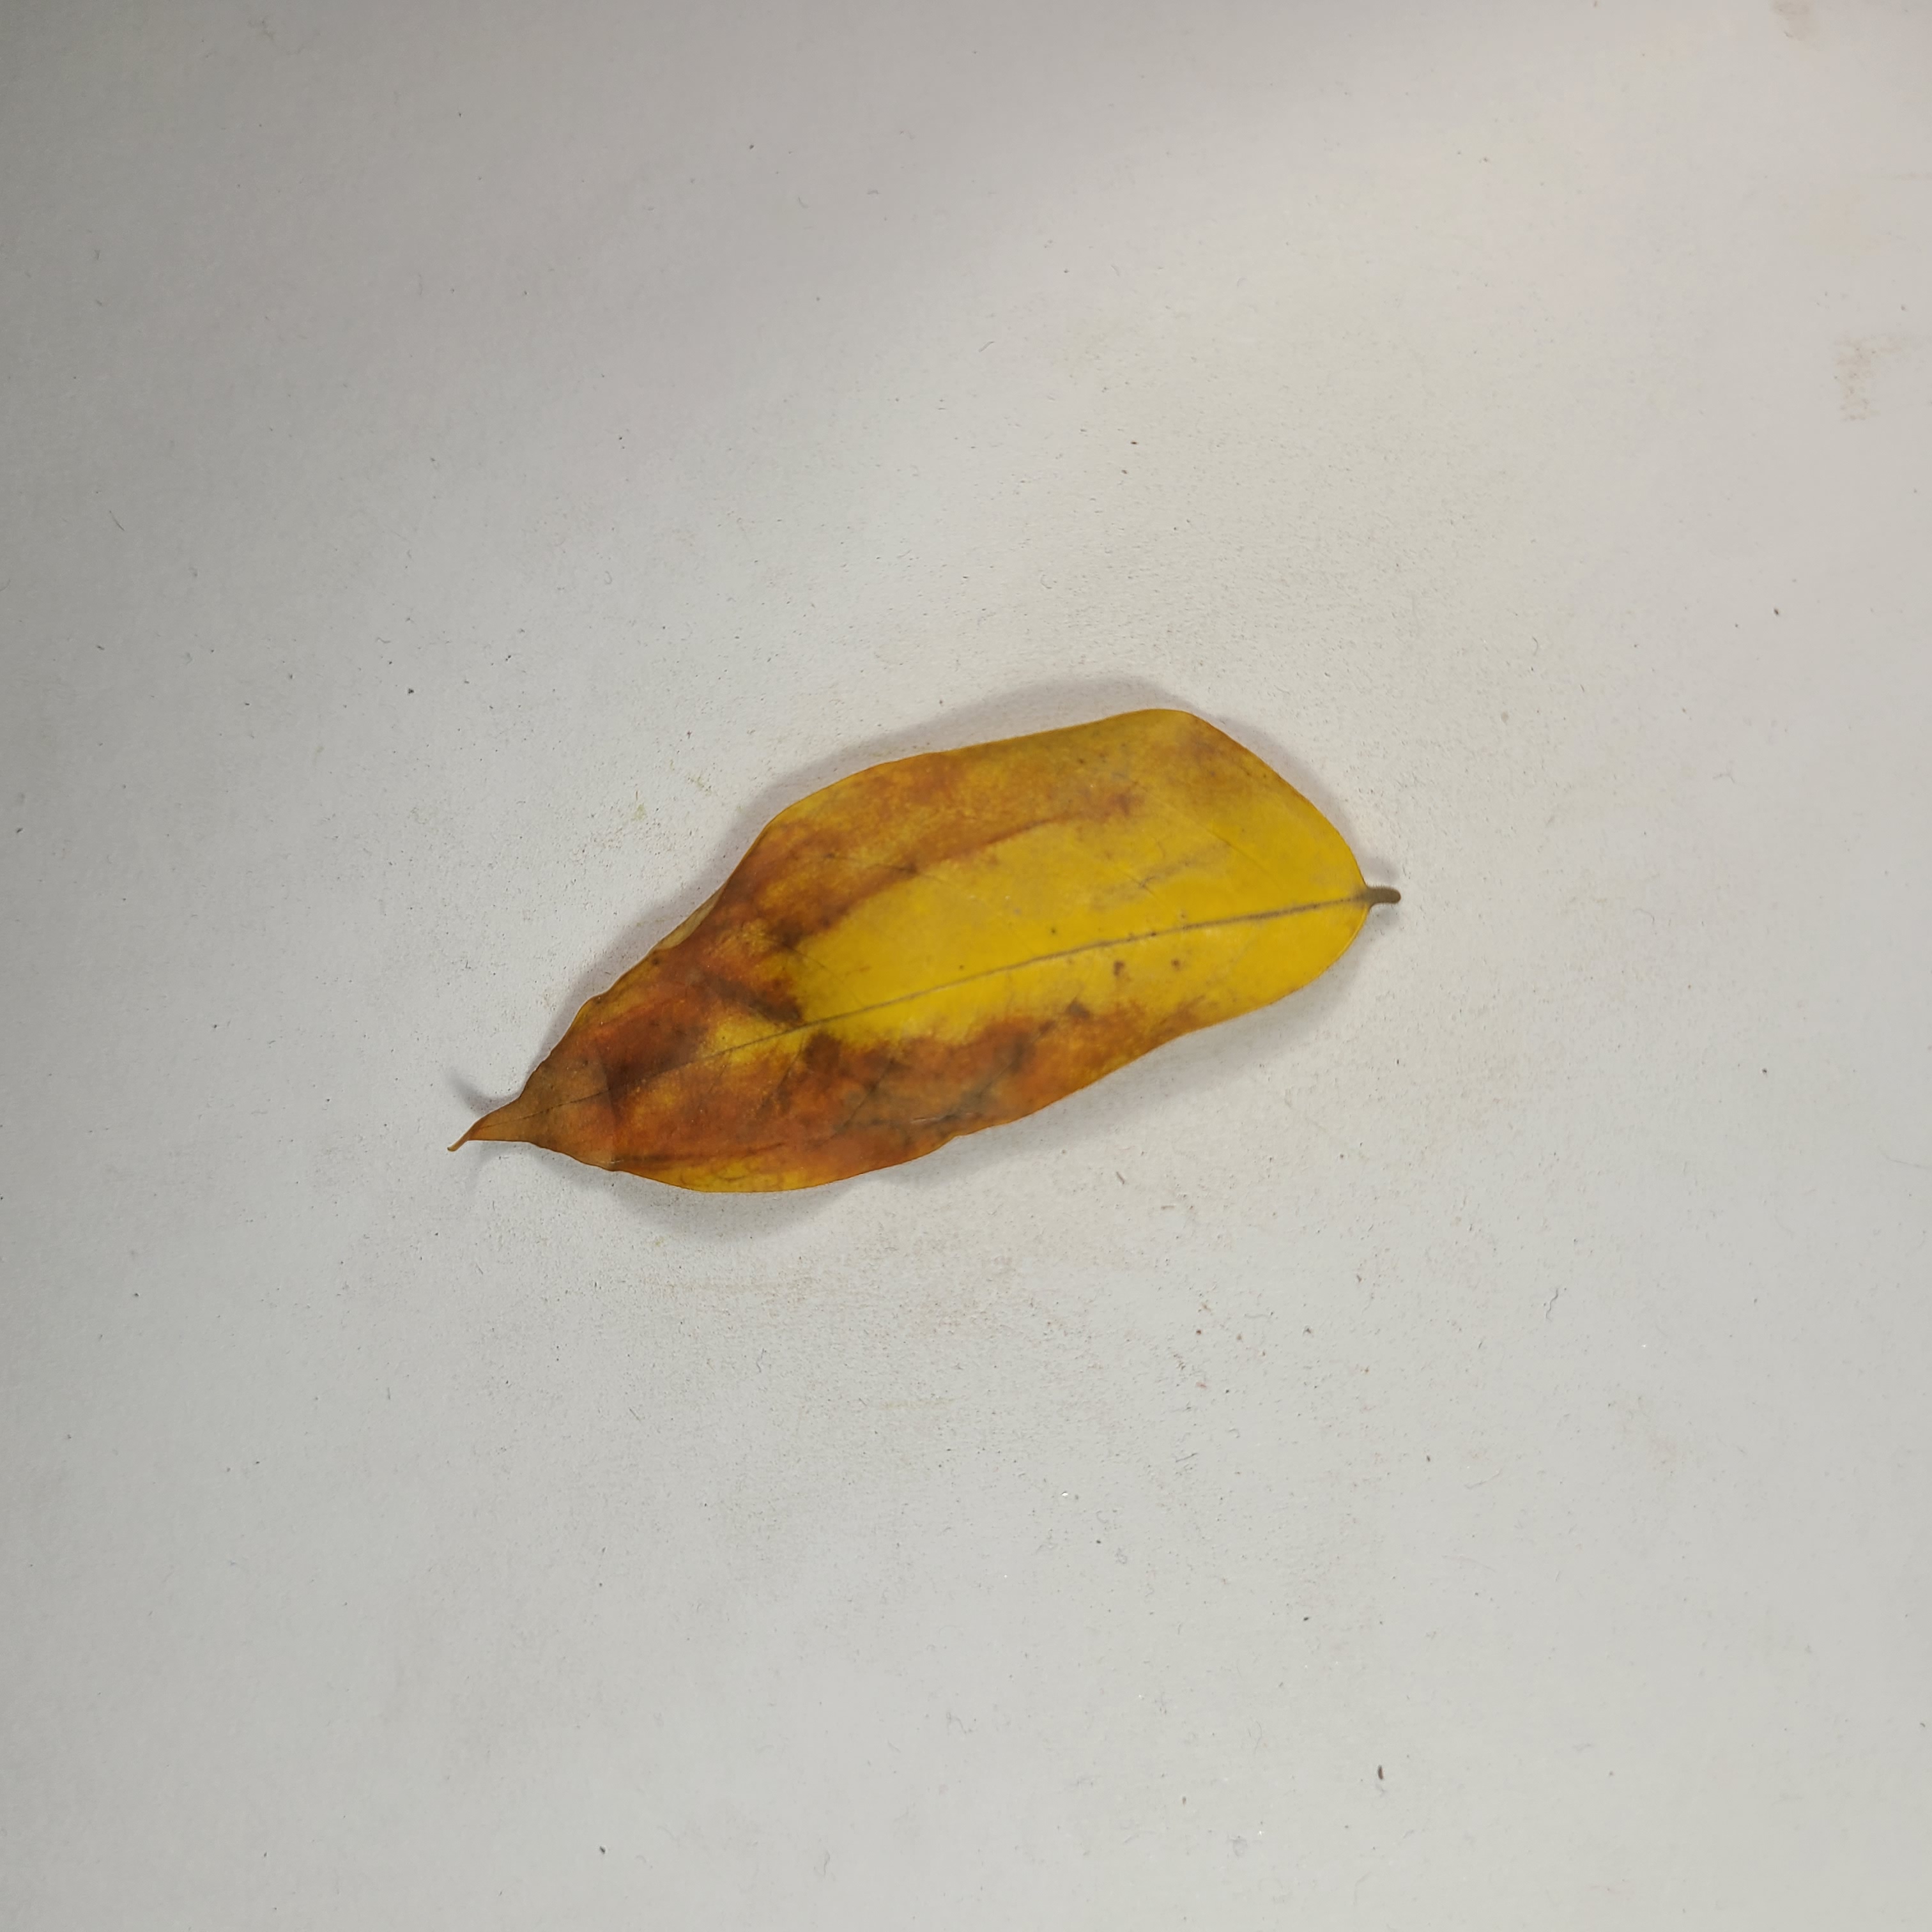
Label: Yellow Leaves